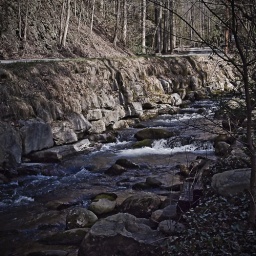
mountain stream at the base of mount LeConte in the smoky mountain national park